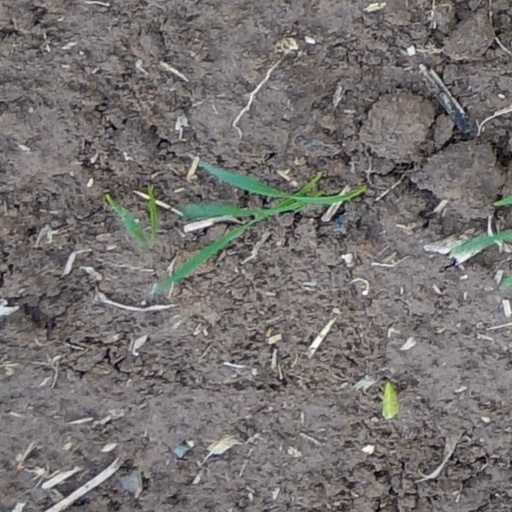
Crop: wheat